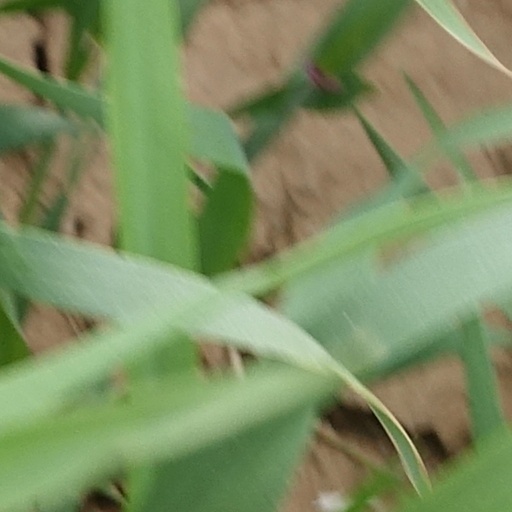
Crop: wheat